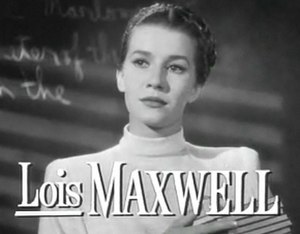
Lois Maxwell
Lois Maxwell i traileren for That Hagen Girl
Lois Maxwell var en canadisk skuespiller, der først og fremmest var kendt for rollen som Miss Moneypenny, som indgår i 14 af de første James Bond-film.